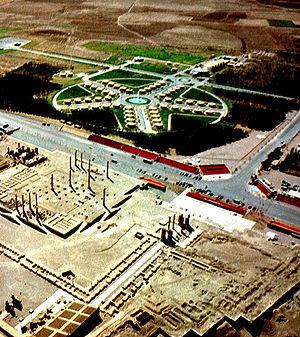
La célébration du 2 500ᵉ anniversaire de la fondation de l'empire perse se réfère à un ensemble de festivités et événements culturels qui ont été organisés en Iran durant l'année iranienne de mars 1971 à mars 1972 et notamment à l'automne 1971. Cette date se réfère à la mort du fondateur de l'empire perse, Cyrus II Le Grand, en -530. Elles sont surtout connues pour les fêtes organisées par le chah d'Iran Mohammad Reza Pahlavi à Shiraz, Pasargades et Persépolis sous le nom de Festival des arts de Shiraz-Persépolis, le reste des célébrations étant moins connues.